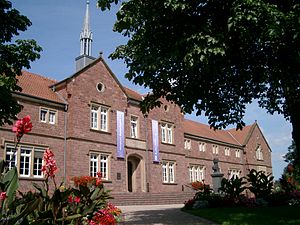
Walldorf (Baden) / Galleri
Walldorf er en tysk by med 15.534 indbyggere i Rhein-Neckar-kredsen i den tyske delstat Baden-Württemberg. En af byens sønner er John Jacob Astor, grundlæggeren af hotelkæden Waldorf-Astoria og Waldorfsalaten. Rudolf Steiner-skolerne går i mange land under betegnelsen Waldorf-skoler, eftersom den første skole blev grundlagt af direktøren for Waldorf-Astoria-cigaretfabrikken i Stuttgart, Emil Molt.